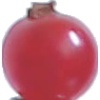
Label: redcurrant